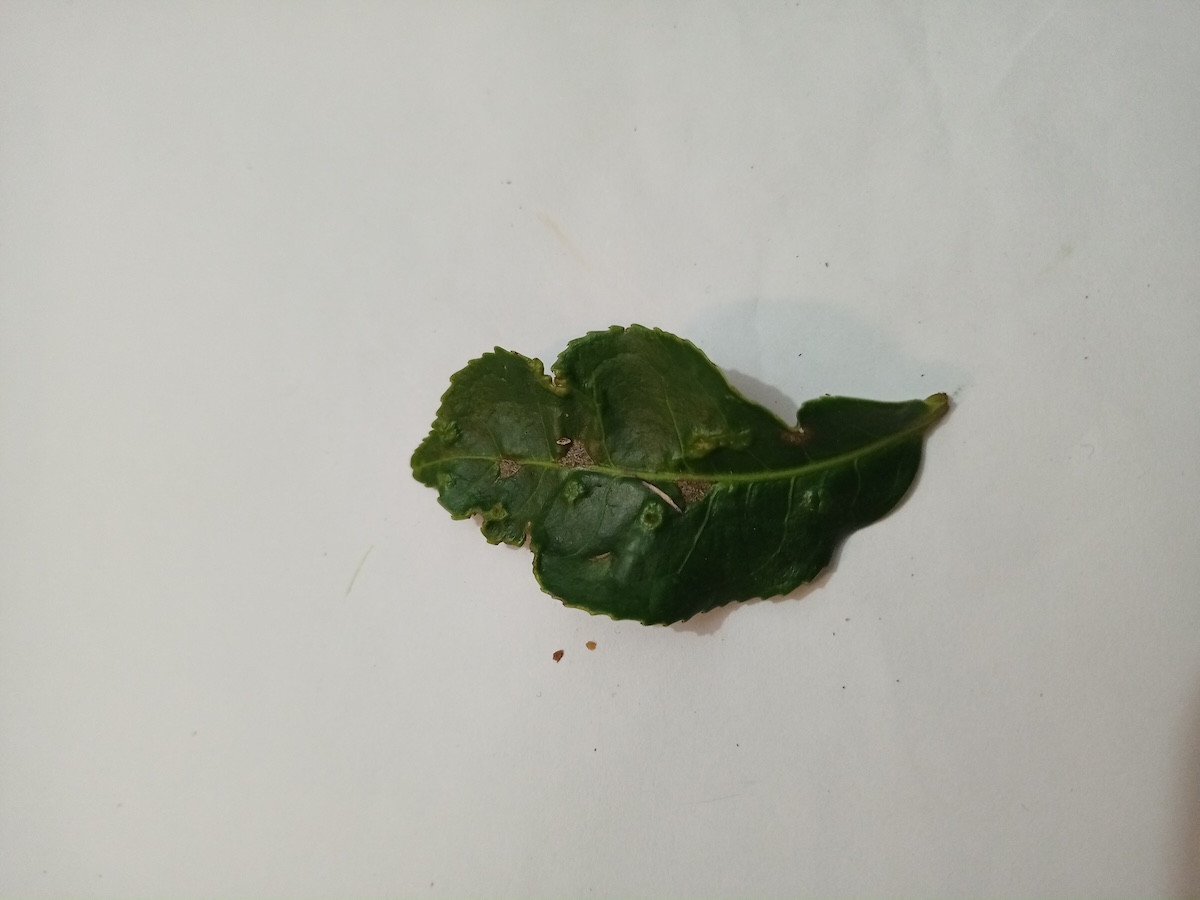
Label: Green mirid bug